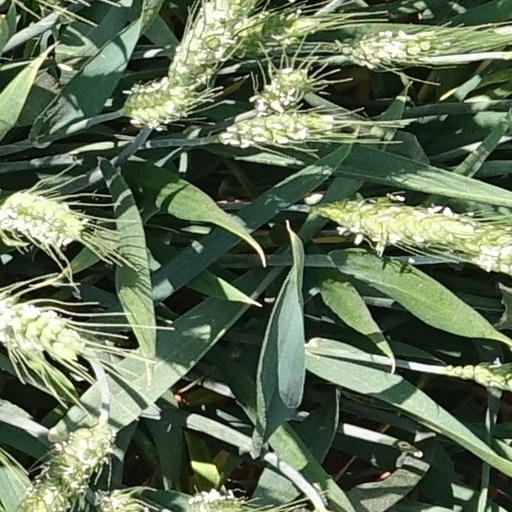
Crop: wheat